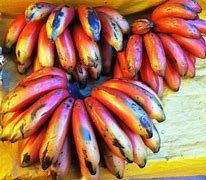
Label: banana